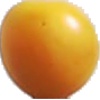
Label: cherry_wax_yellow